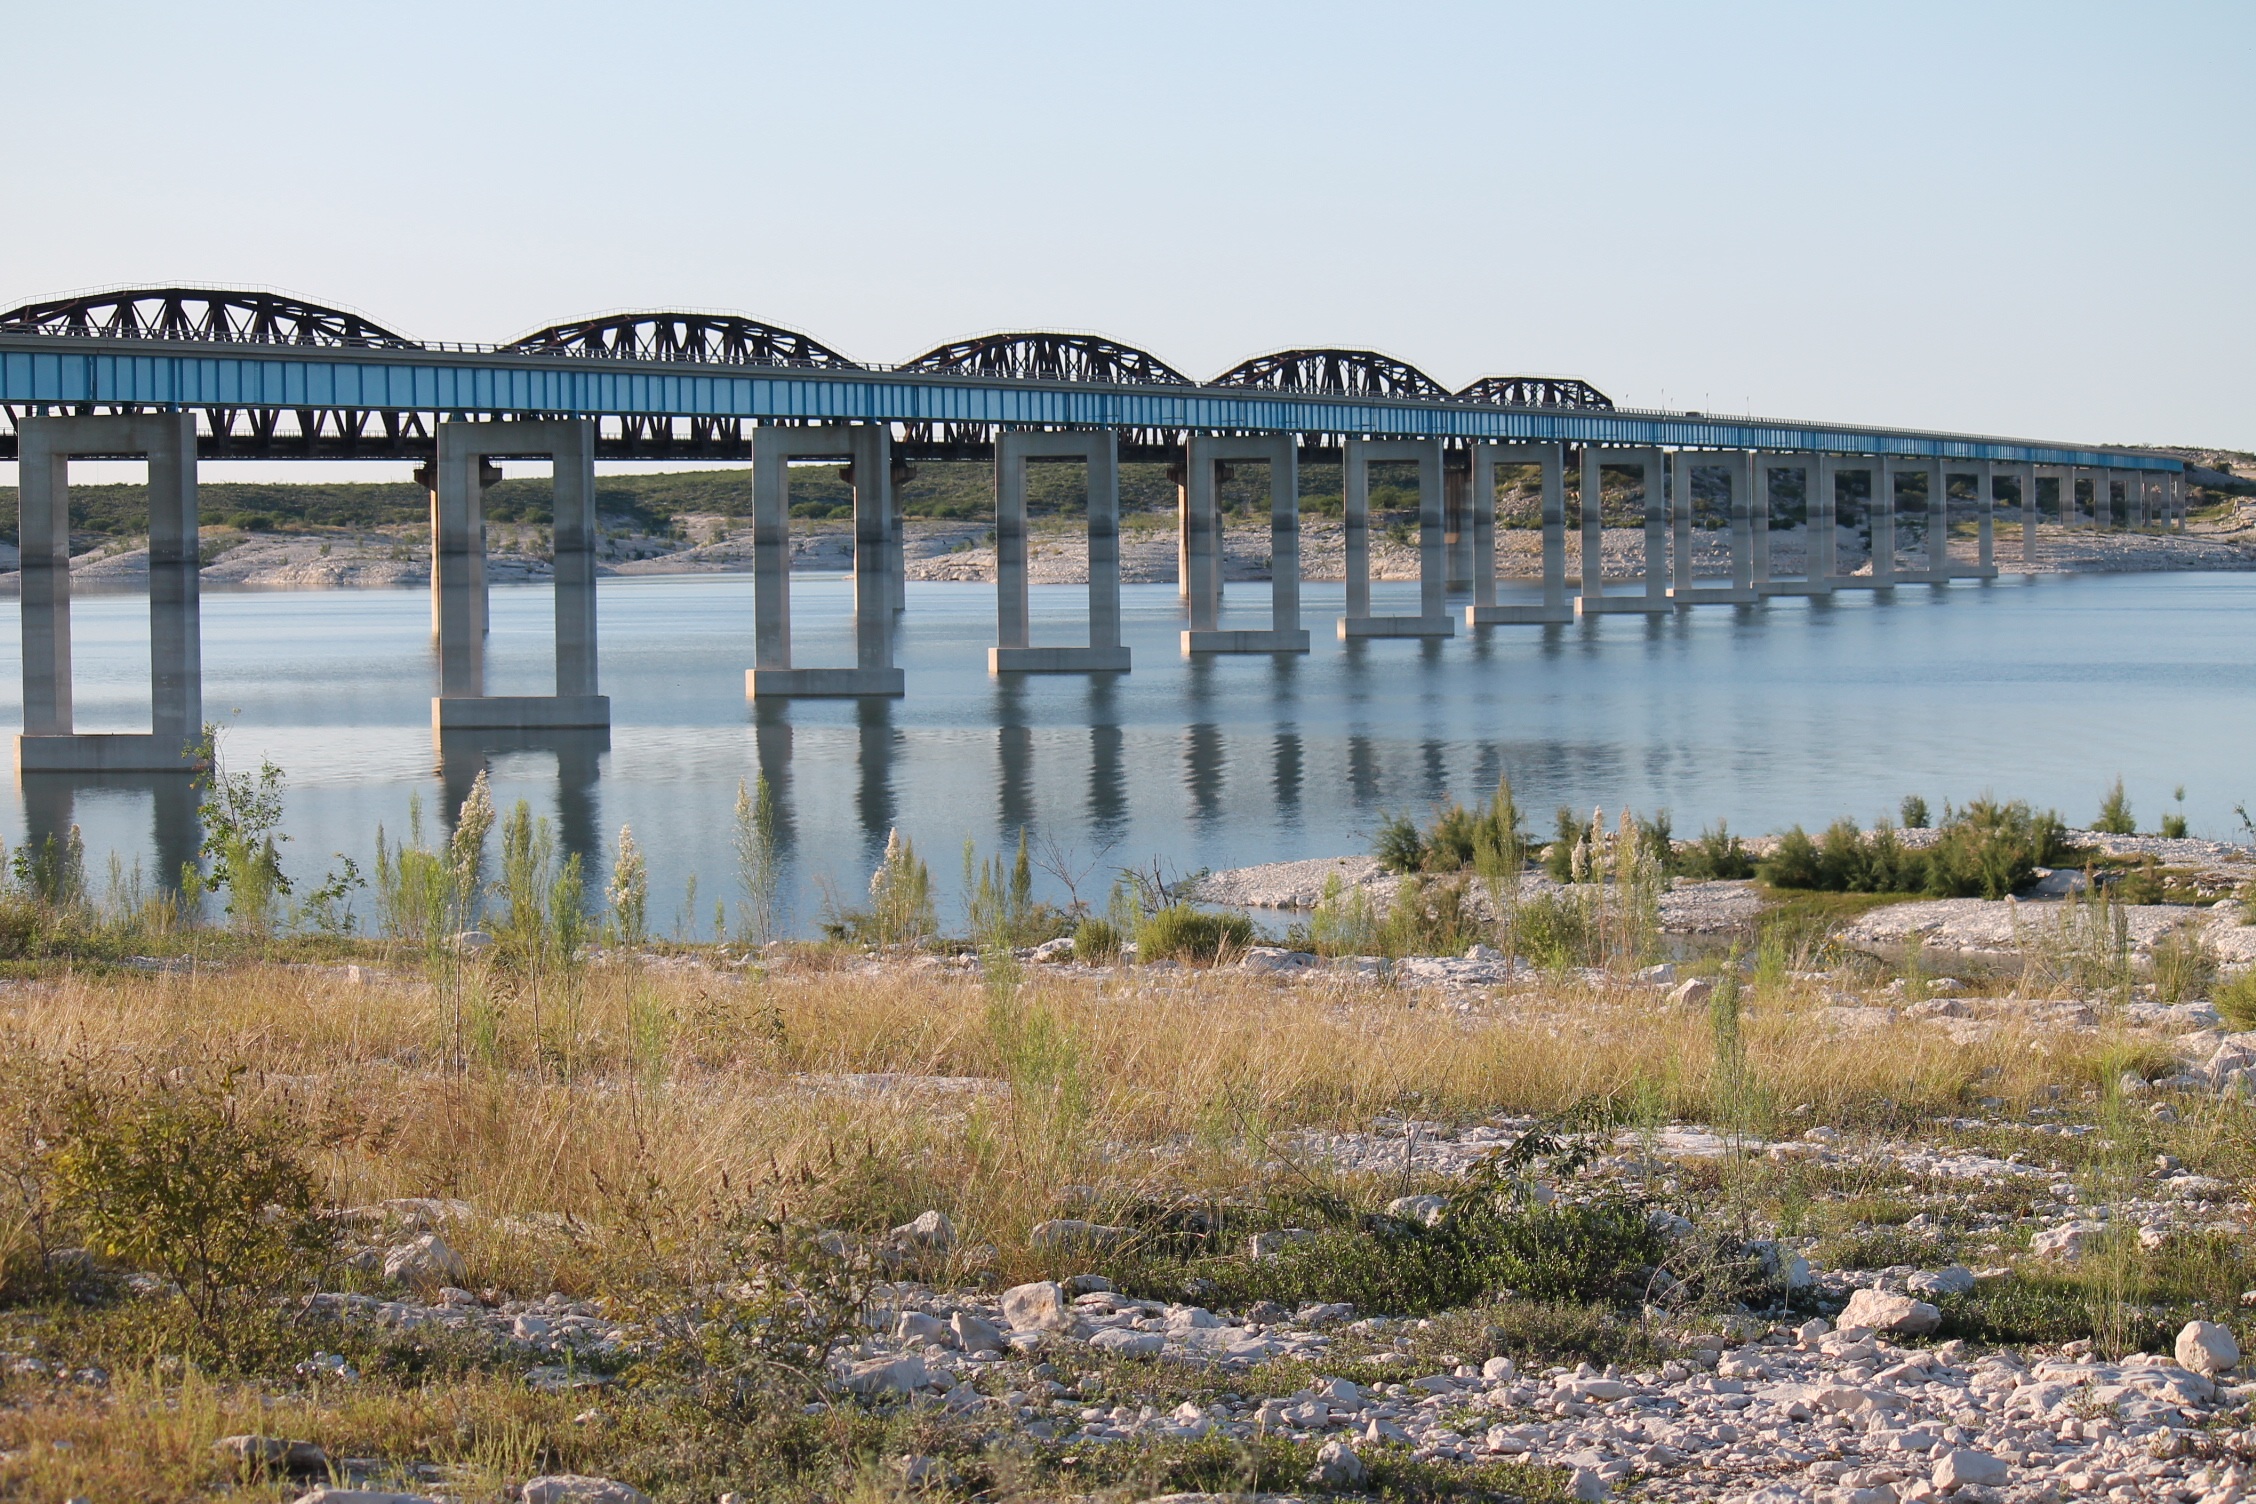
landscape, sea, coast, water, nature, sky, bridge, lake, river, summer, vacation, swim, reflection, reservoir, outdoors, wetland, scene, nonbuilding structure